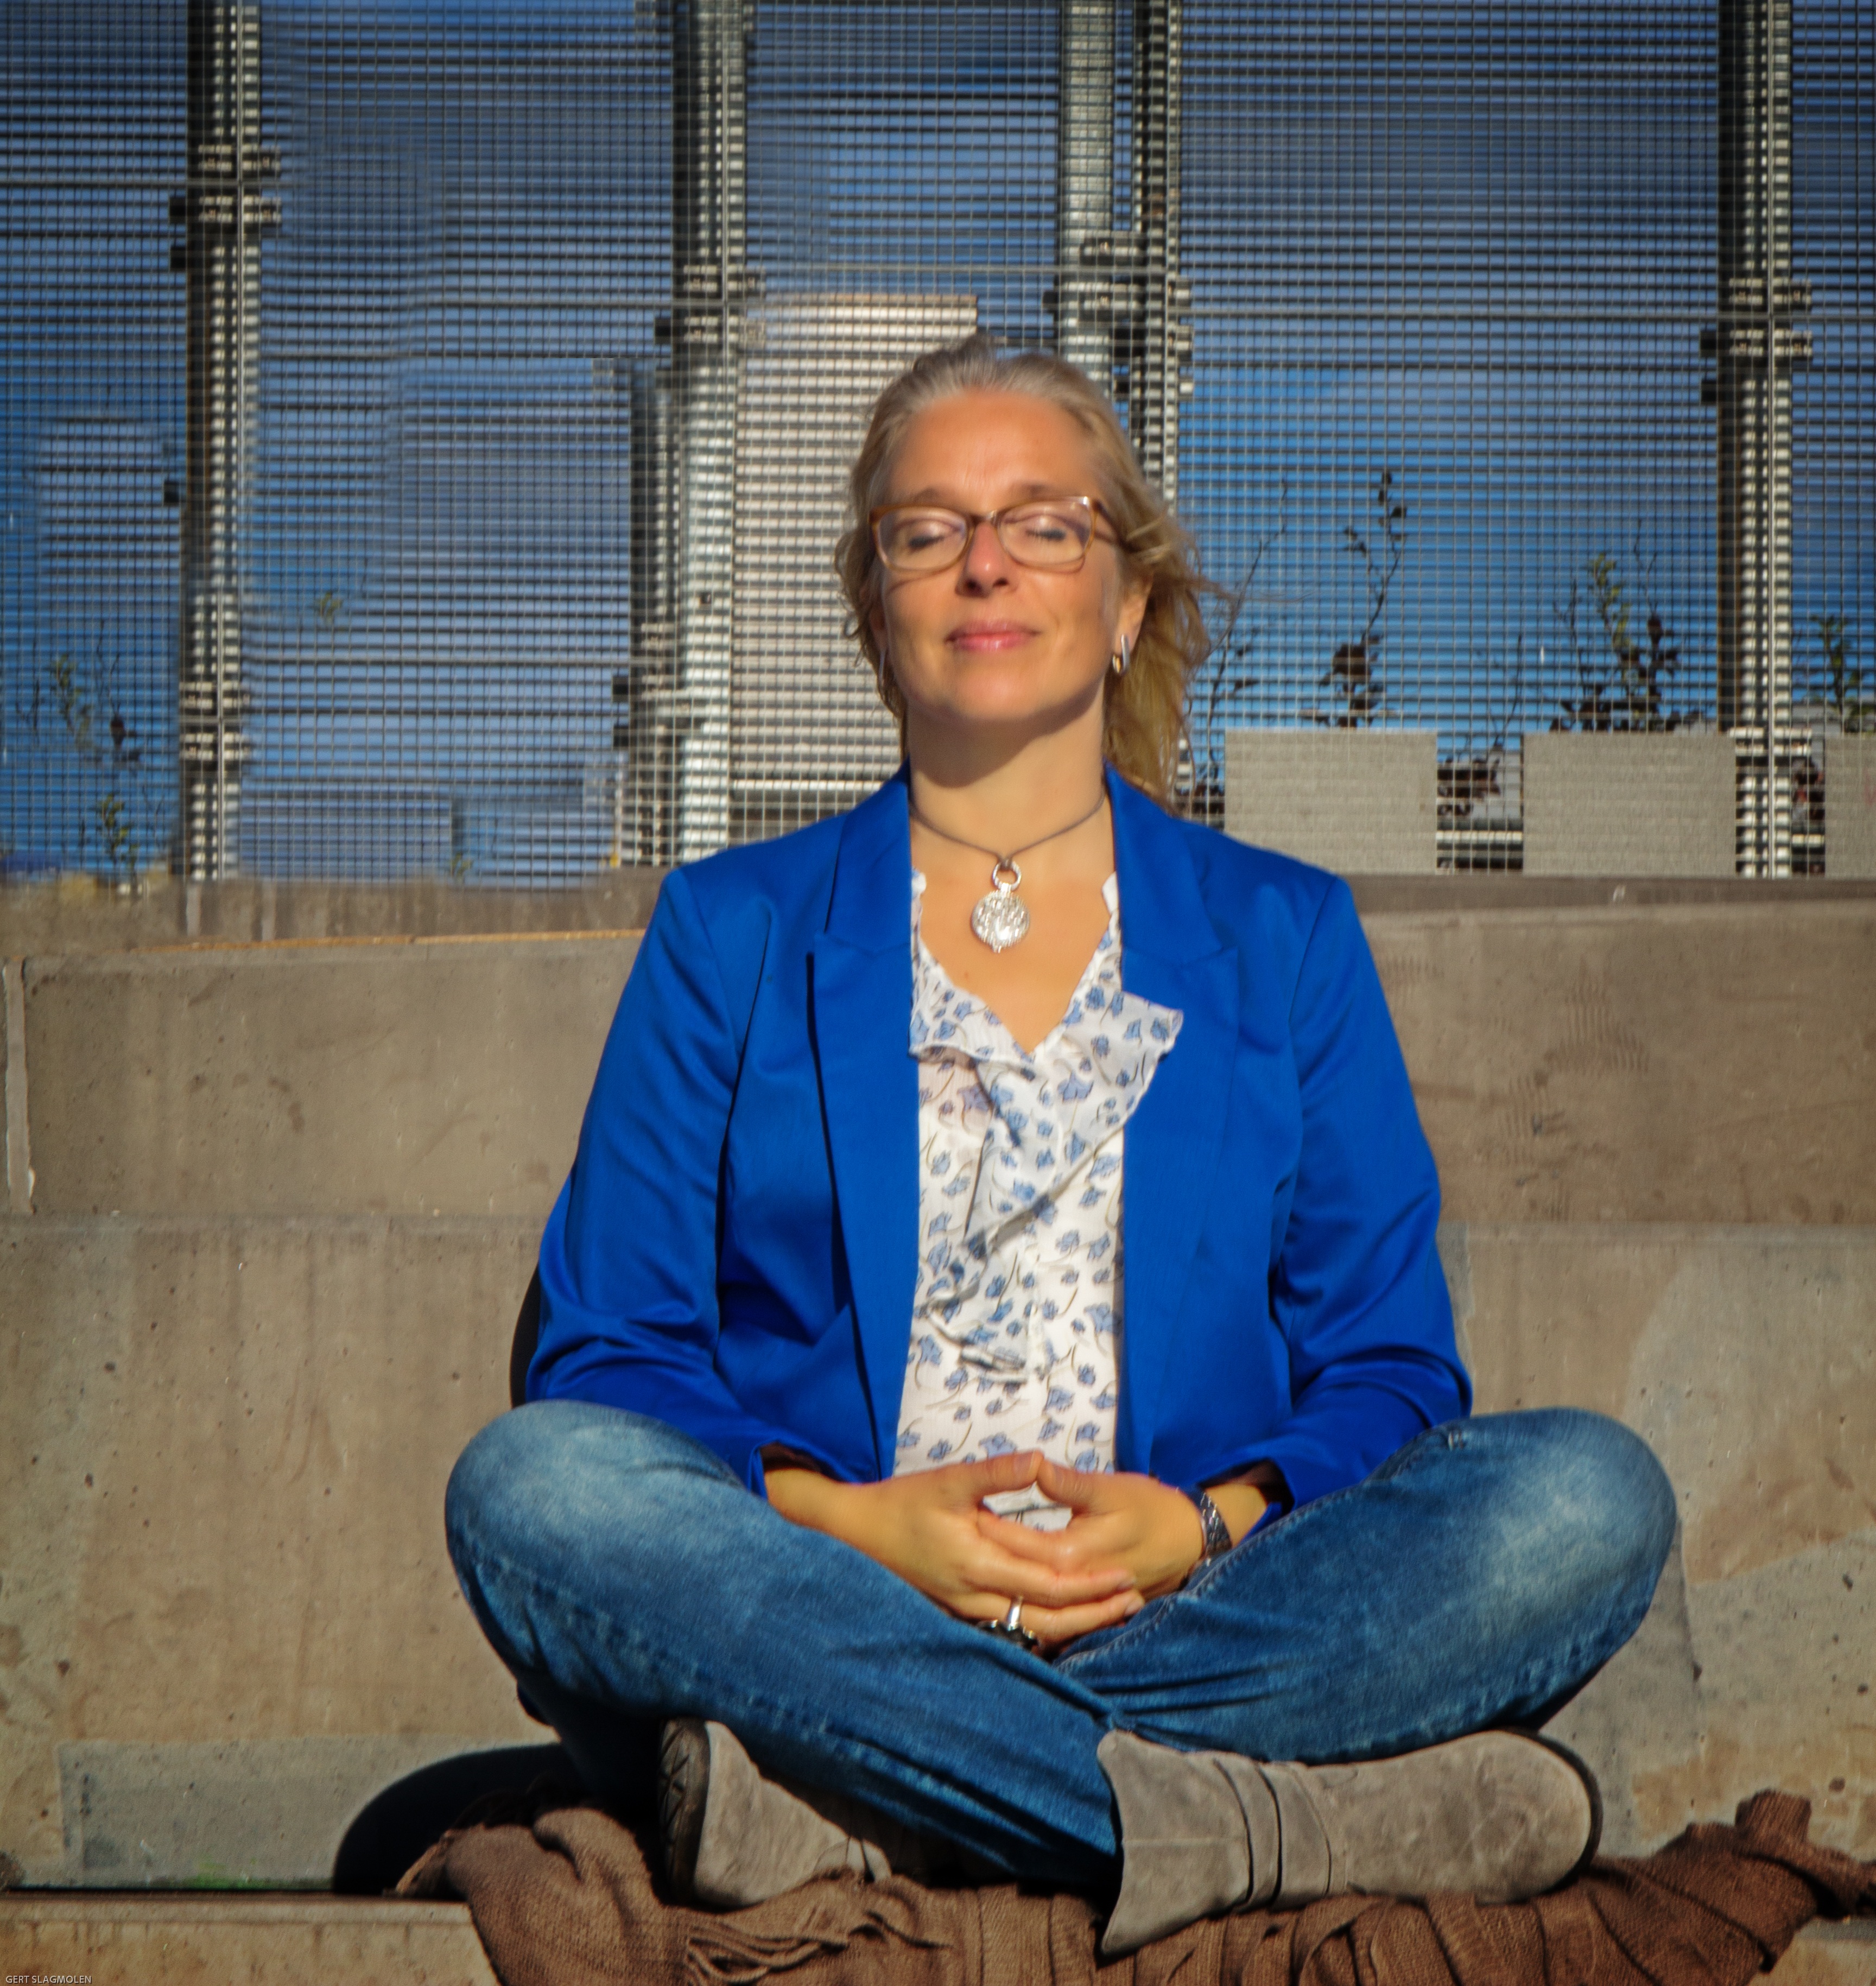
outdoor, person, people, sun, woman, sitting, blue, professional, senior citizen, relaxation, meditation, human positions